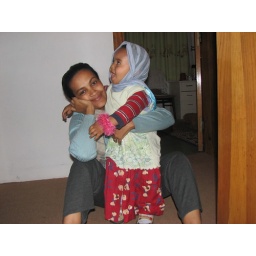
we dressed the little boy as a girl and his mother is sighing in happy sadness